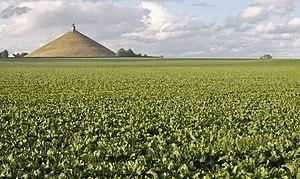
La butte du Lion dominant la plaine de la bataille de Waterloo, ici plantée de betteraves, à Braine-l'Alleud, en Belgique.